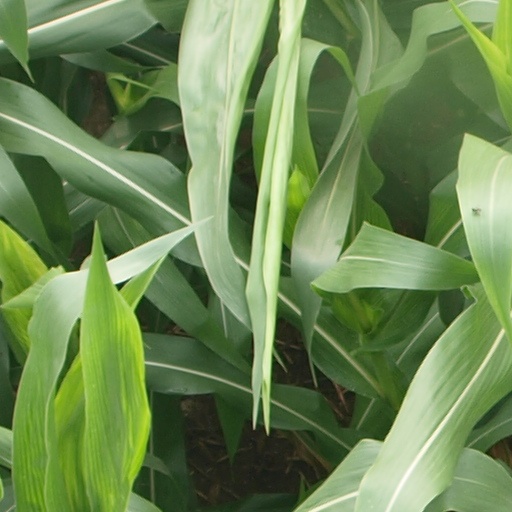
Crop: maize; corn